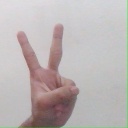
अक्षर: क